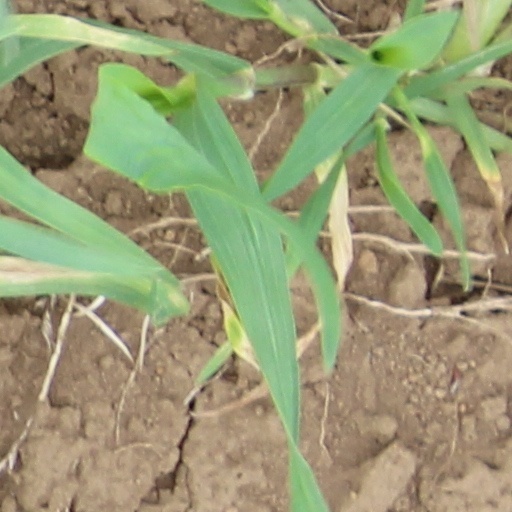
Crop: wheat